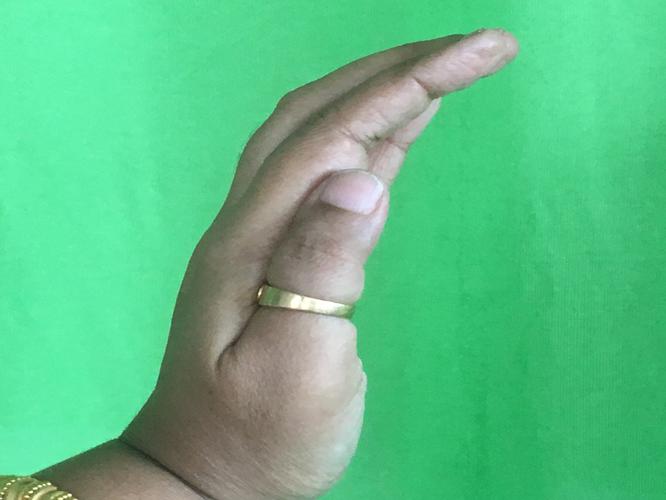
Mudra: Sarpasirsha
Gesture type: single_hand